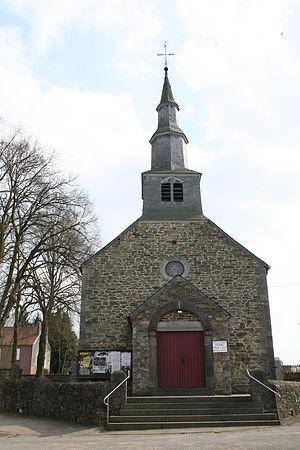
Malvoisin (Belgique), la chapelle Saint-Hilaire (1840).
Malvoisin est une section de la commune belge de Gedinne située en Région wallonne dans la province de Namur.